Velveteria

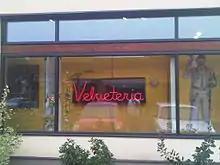
Outside view of Velveteria in Portland, Oregon in 2009

The museum was established by Caren Anderson and Carl Baldwin, California natives residing in Portland, Oregon. It opened in 2005 at 518 NE 28th Avenue with a $3 admission price.